Limonene

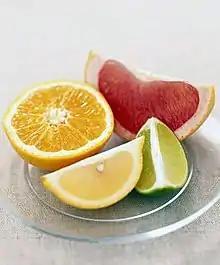
Limonene contributes to the characteristic odor of orange peel, orange juice and other citrus fruits.

(+)-Limonene is a major component of the aromatic scents and resins characteristic of numerous coniferous and broadleaved trees: red and silver maple ("Acer rubrum", "Acer saccharinum"), cottonwoods ("Populus angustifolia"), aspens ("Populus grandidentata", "Populus tremuloides") sumac ("Rhus glabra"), spruce ("Picea" spp.), various pines (e.g., "Pinus echinata", "Pinus ponderosa"), "Pinus leucodermis", Douglas fir ("Pseudotsuga menziesii"), larches ("Larix" spp.), true firs ("Abies" spp.), hemlocks ("Tsuga" spp.), cedars ("Cedrus" spp.), various Cupressaceae, and juniper bush ("Juniperus" spp.). It contributes to the characteristic odor of orange peel, orange juice and other citrus fruits. To optimize recovery of valued components from citrus peel waste, (+)-limonene is typically removed.